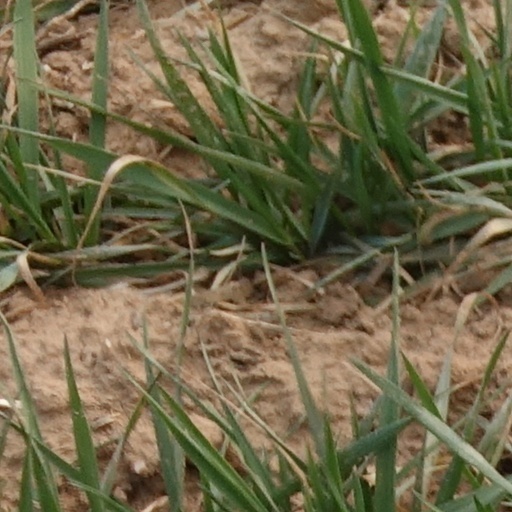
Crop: wheat